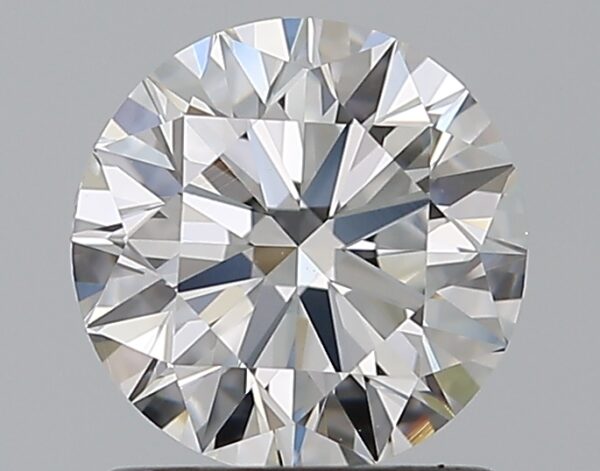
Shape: round
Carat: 1
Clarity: VVS2
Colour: F
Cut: EX
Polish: EX
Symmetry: EX
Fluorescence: N
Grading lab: GIA
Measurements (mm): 6.31 x 6.36 x 3.94